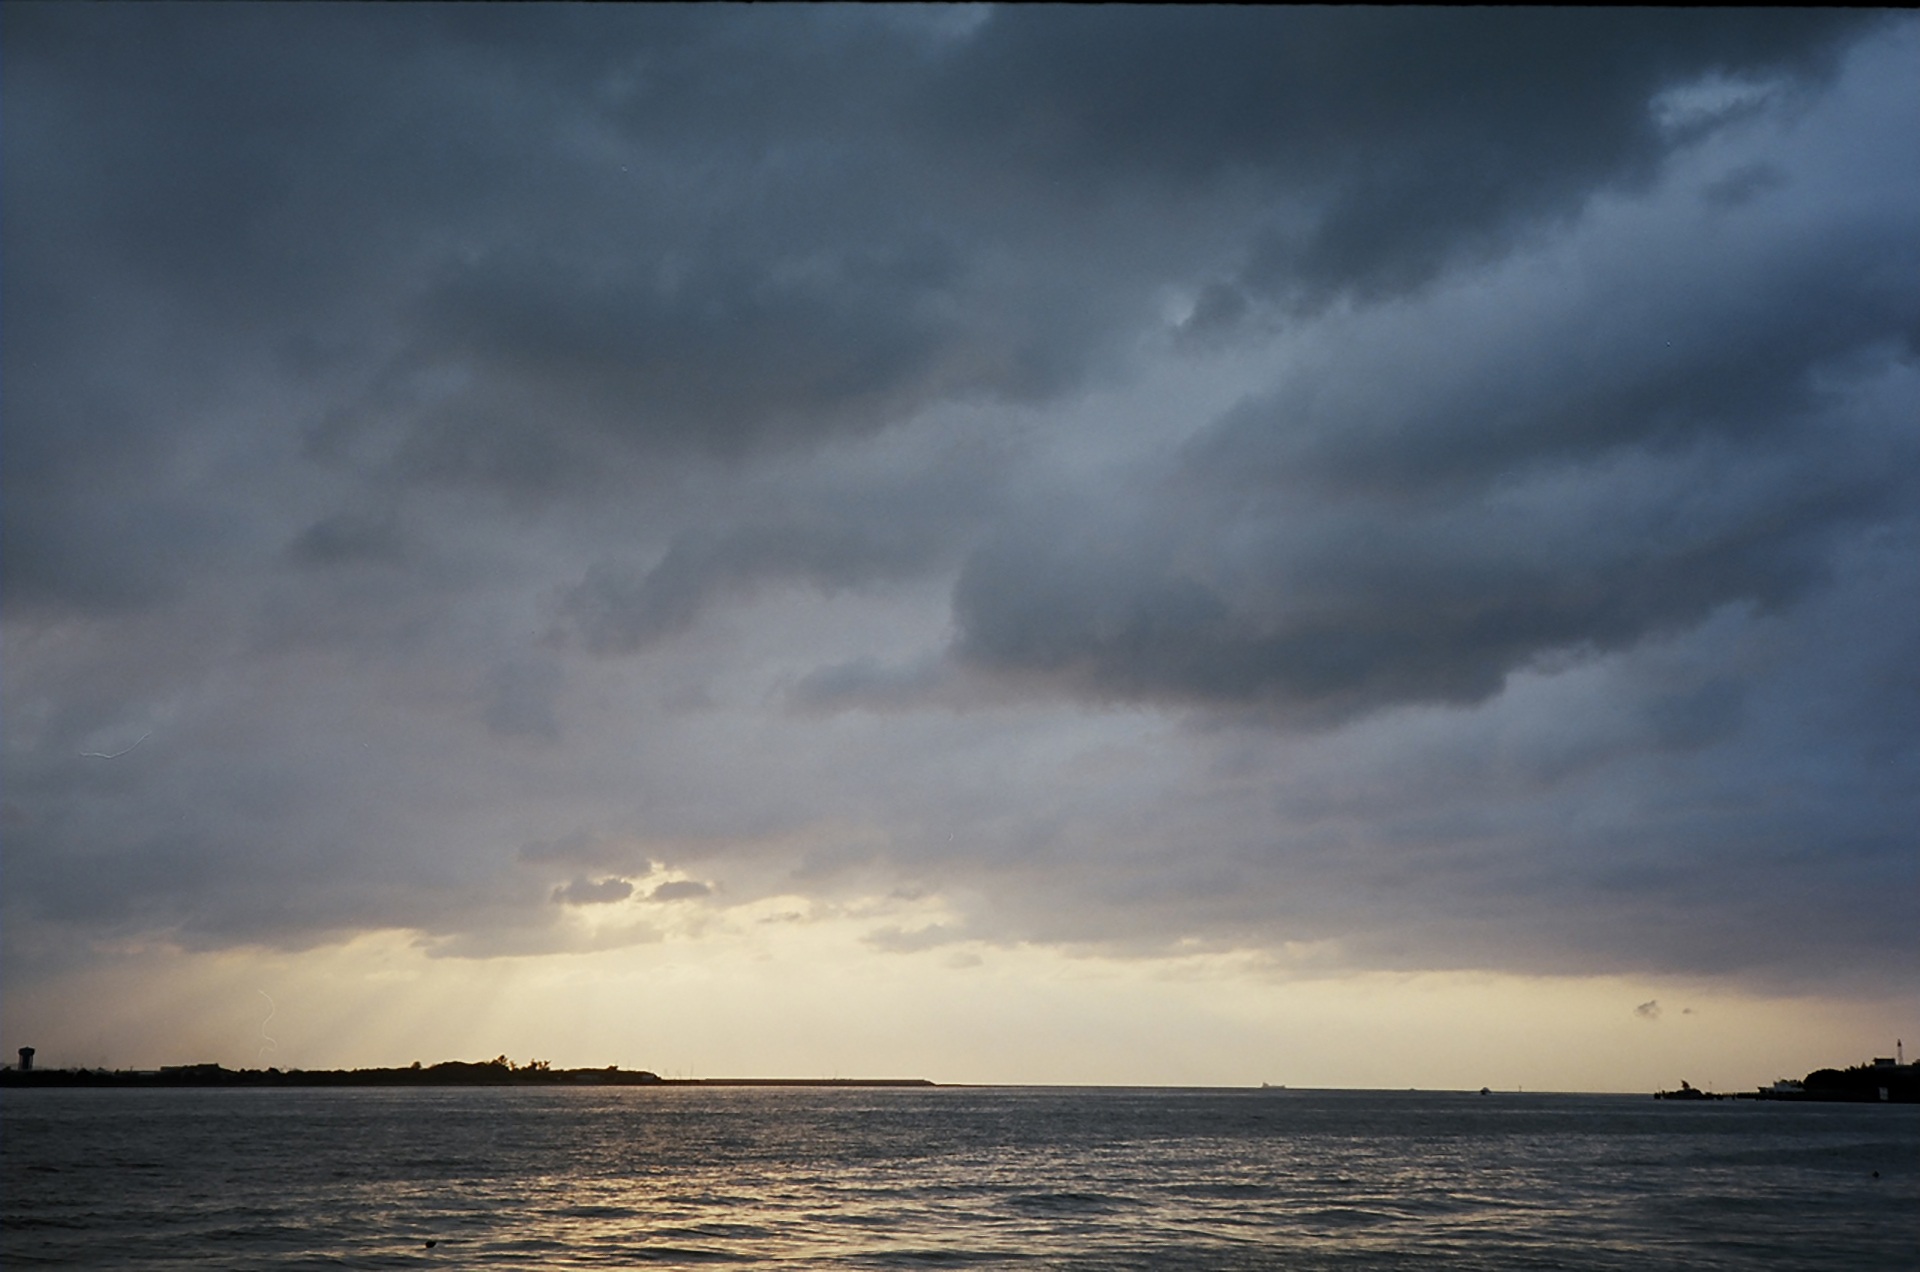
sea, coast, ocean, horizon, cloud, sky, sunrise, sunset, sunlight, morning, wave, dawn, atmosphere, dusk, evening, weather, storm, a surname, meteorological phenomenon, wind wave